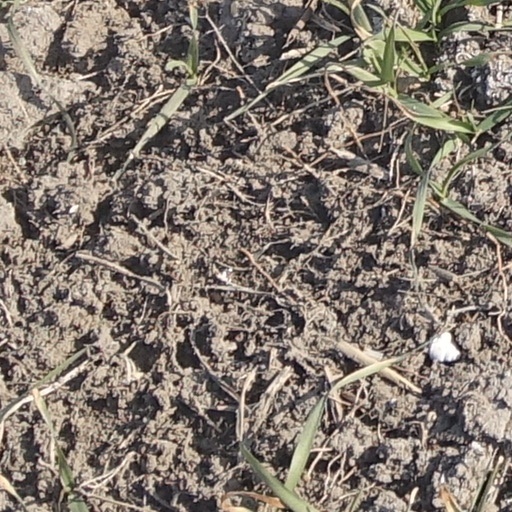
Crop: wheat